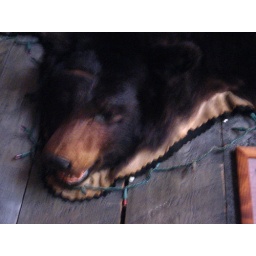
bear on the wall in jemez springs